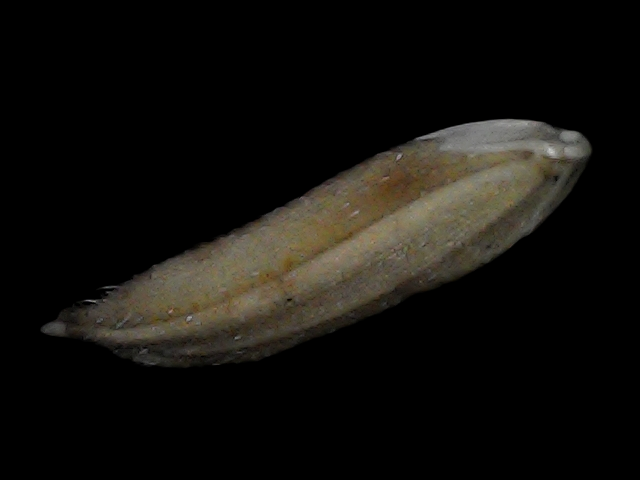
Rice variety: Bd87